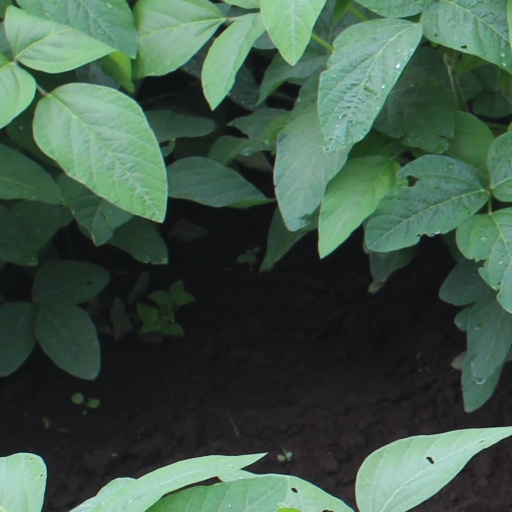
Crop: soybean